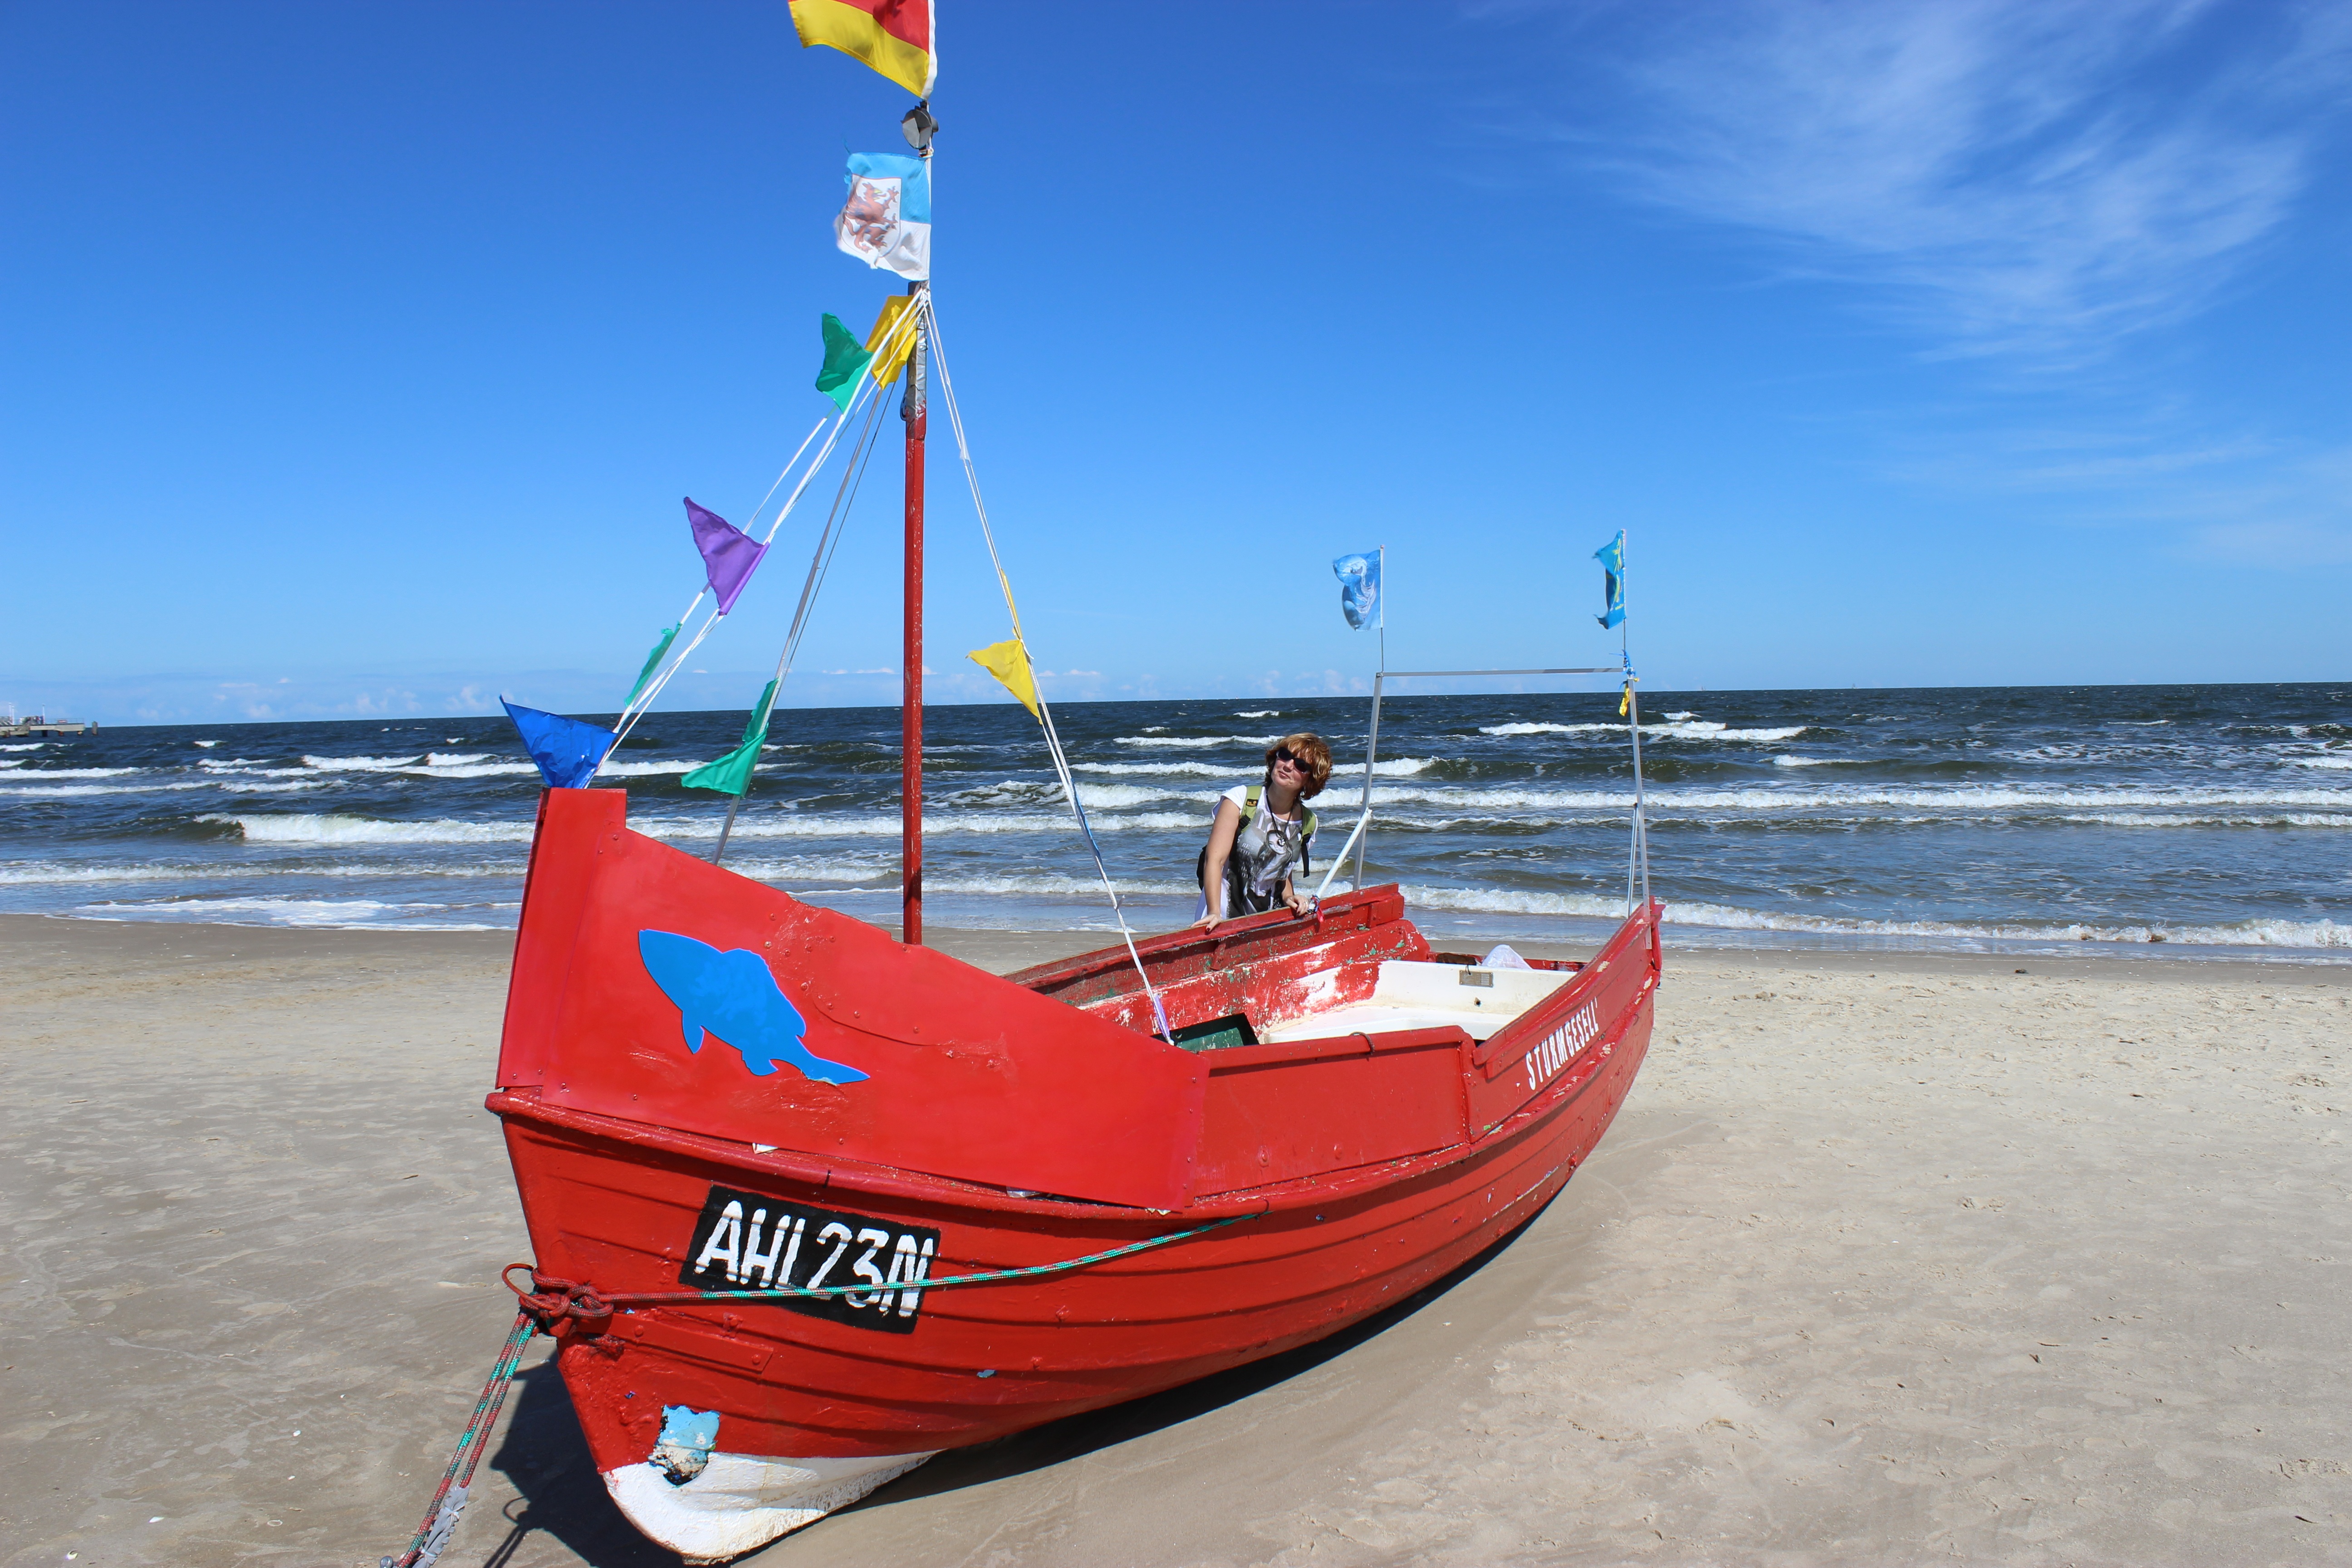
beach, sea, coast, water, boat, summer, vacation, boot, vehicle, mast, sailing, bay, island, sailboat, fishing boat, boating, sail, germany, watercraft, fischer, fishing vessel, dinghy, long tail boat, proa